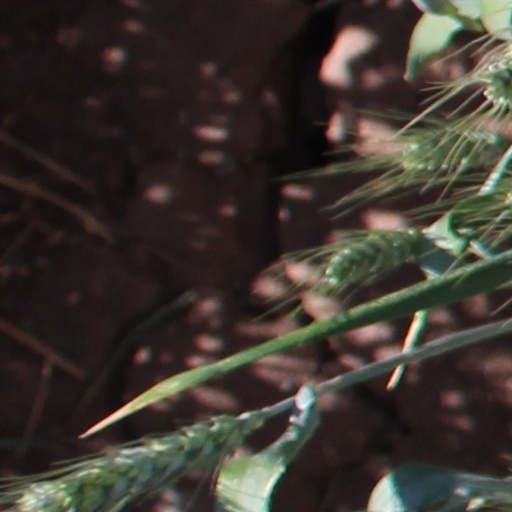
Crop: wheat